Taza Province

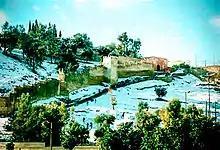
Photo-Taza

Taza is a province in the Moroccan region of Fès-Meknès. Its population at the 2014 Census was 516,889.